Kehrdichannichts Lodge

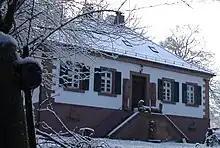
The "Jagdschloss" Kehrdichannichts

Kehrdichannichts Lodge ( or "Kehr-dich-an-nichts") is a former hunting lodge in the Palatine Forest west of Bad Dürkheim in the German state of Rhineland-Palatinate. It belonged to the Leiningen counts.